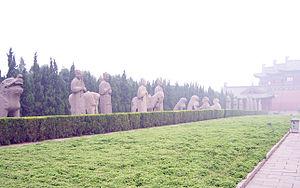
L'architecture sous la dynastie Song s'appuie sur les réussites de ses prédécesseurs. L'architecture chinoise durant la période de la dynastie Song se caractérise par ses pagodes bouddhistes, ses grands ponts en pierre et en bois, ses tombeaux somptueux et l'architecture de ses palais. Bien que les traités architecturaux existent auparavant, cette période de l'histoire de la Chine voit fleurir un certain nombre de travaux plus matures, décrivant les dimensions et les matériaux. Ils sont également mieux organisés. En plus des exemples de construction encore existants, les illustrations et dessins de l'architecture Song qui ont été publiés dans des livres aident également les historiens à comprendre les nuances architecturales de cette période.
La dynastie Song est une dynastie qui a régné en Chine entre 960 et 1279. Elle a succédé à la période des Cinq Dynasties et des Dix Royaumes et a été suivie par la dynastie Yuan. Il s'agit du premier gouvernement au monde à émettre des billets de banque. Cette dynastie a également vu la première désignation du vrai Nord à l'aide d'une boussole.